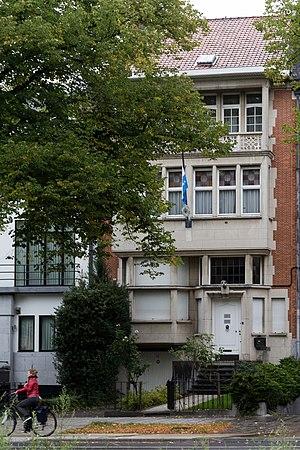
Ambassade de Saint-Marin en Belgique, avenue Franklin Roosevelt 62 à Bruxelles.